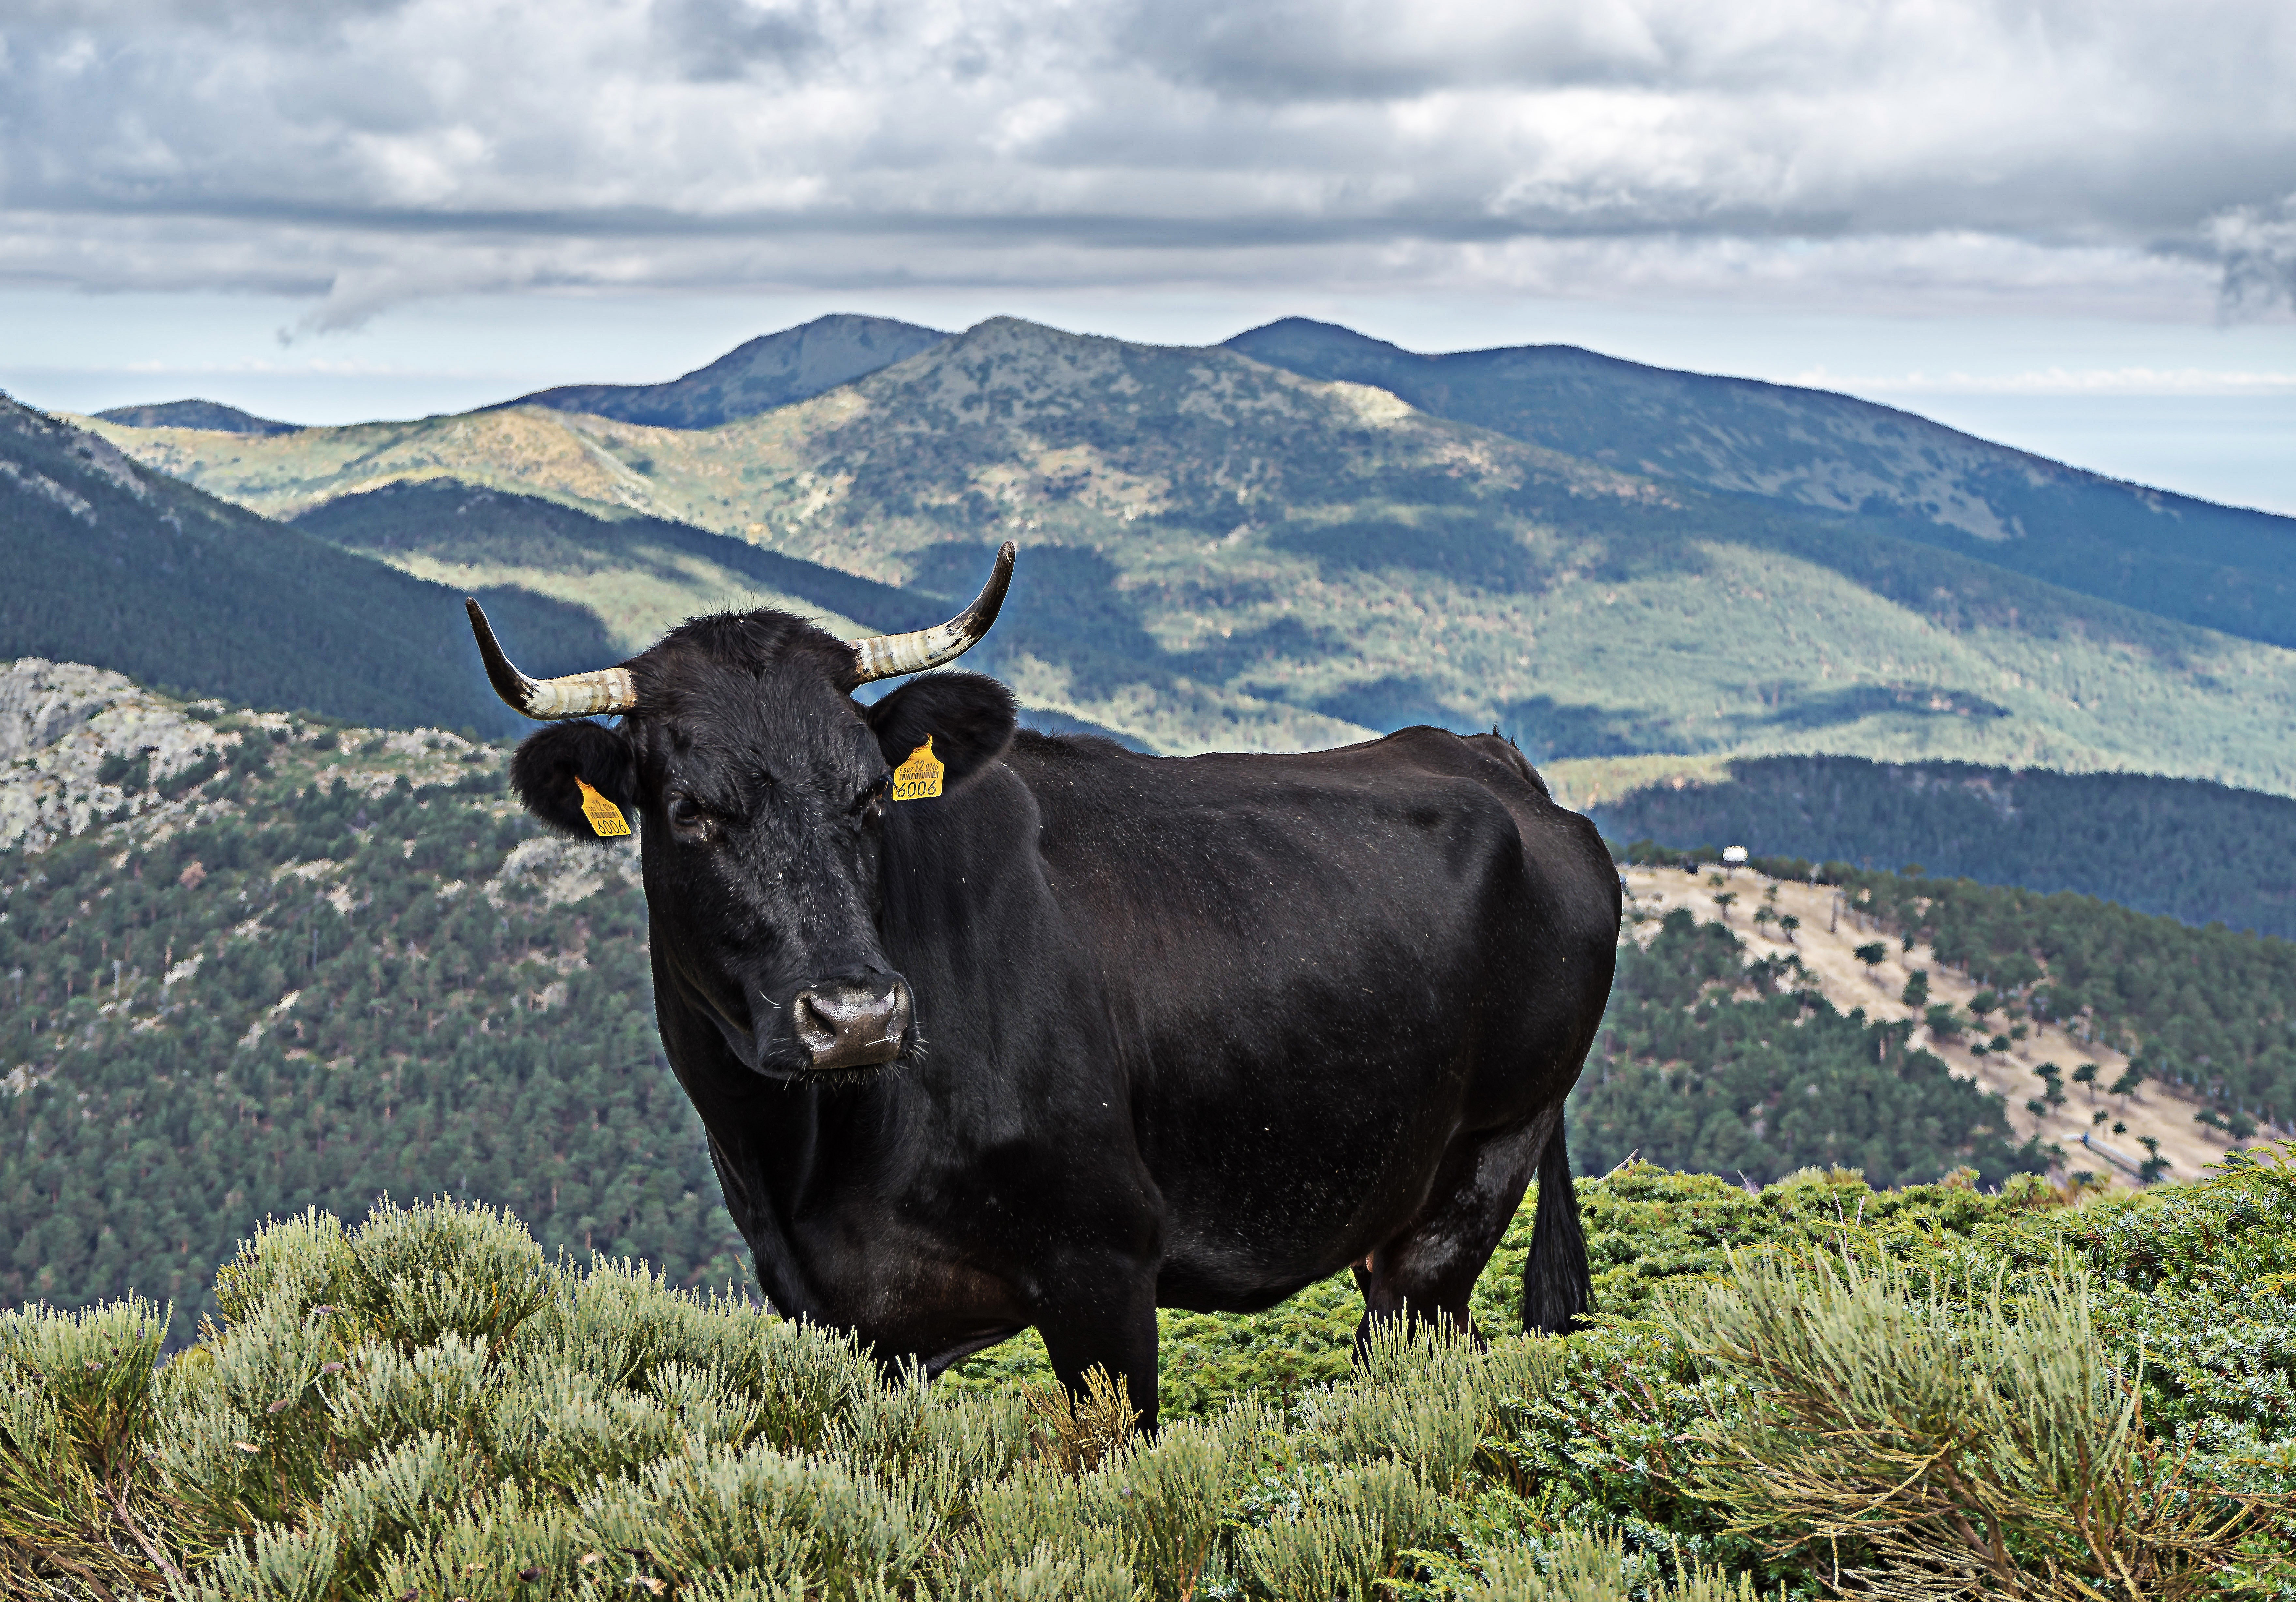
nature, mountain, field, meadow, prairie, wild, horn, green, cow, pasture, grazing, livestock, mammal, fauna, calf, bull, animals, vertebrate, prado, yak, horns, ox, toro, veal, rural area, dairy cow, cattle like mammal, cow goat family, texas longhorn